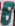
Number: 6